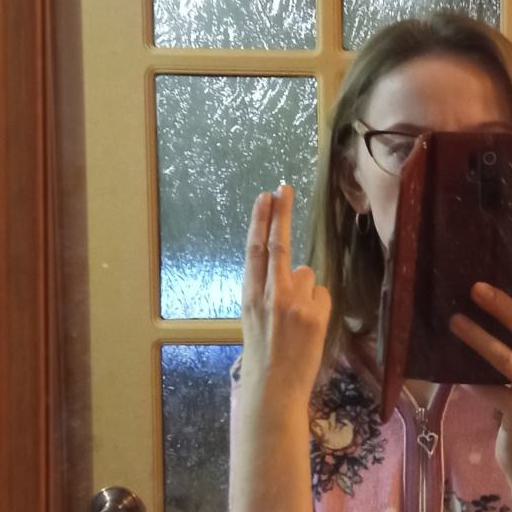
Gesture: two_up_inverted